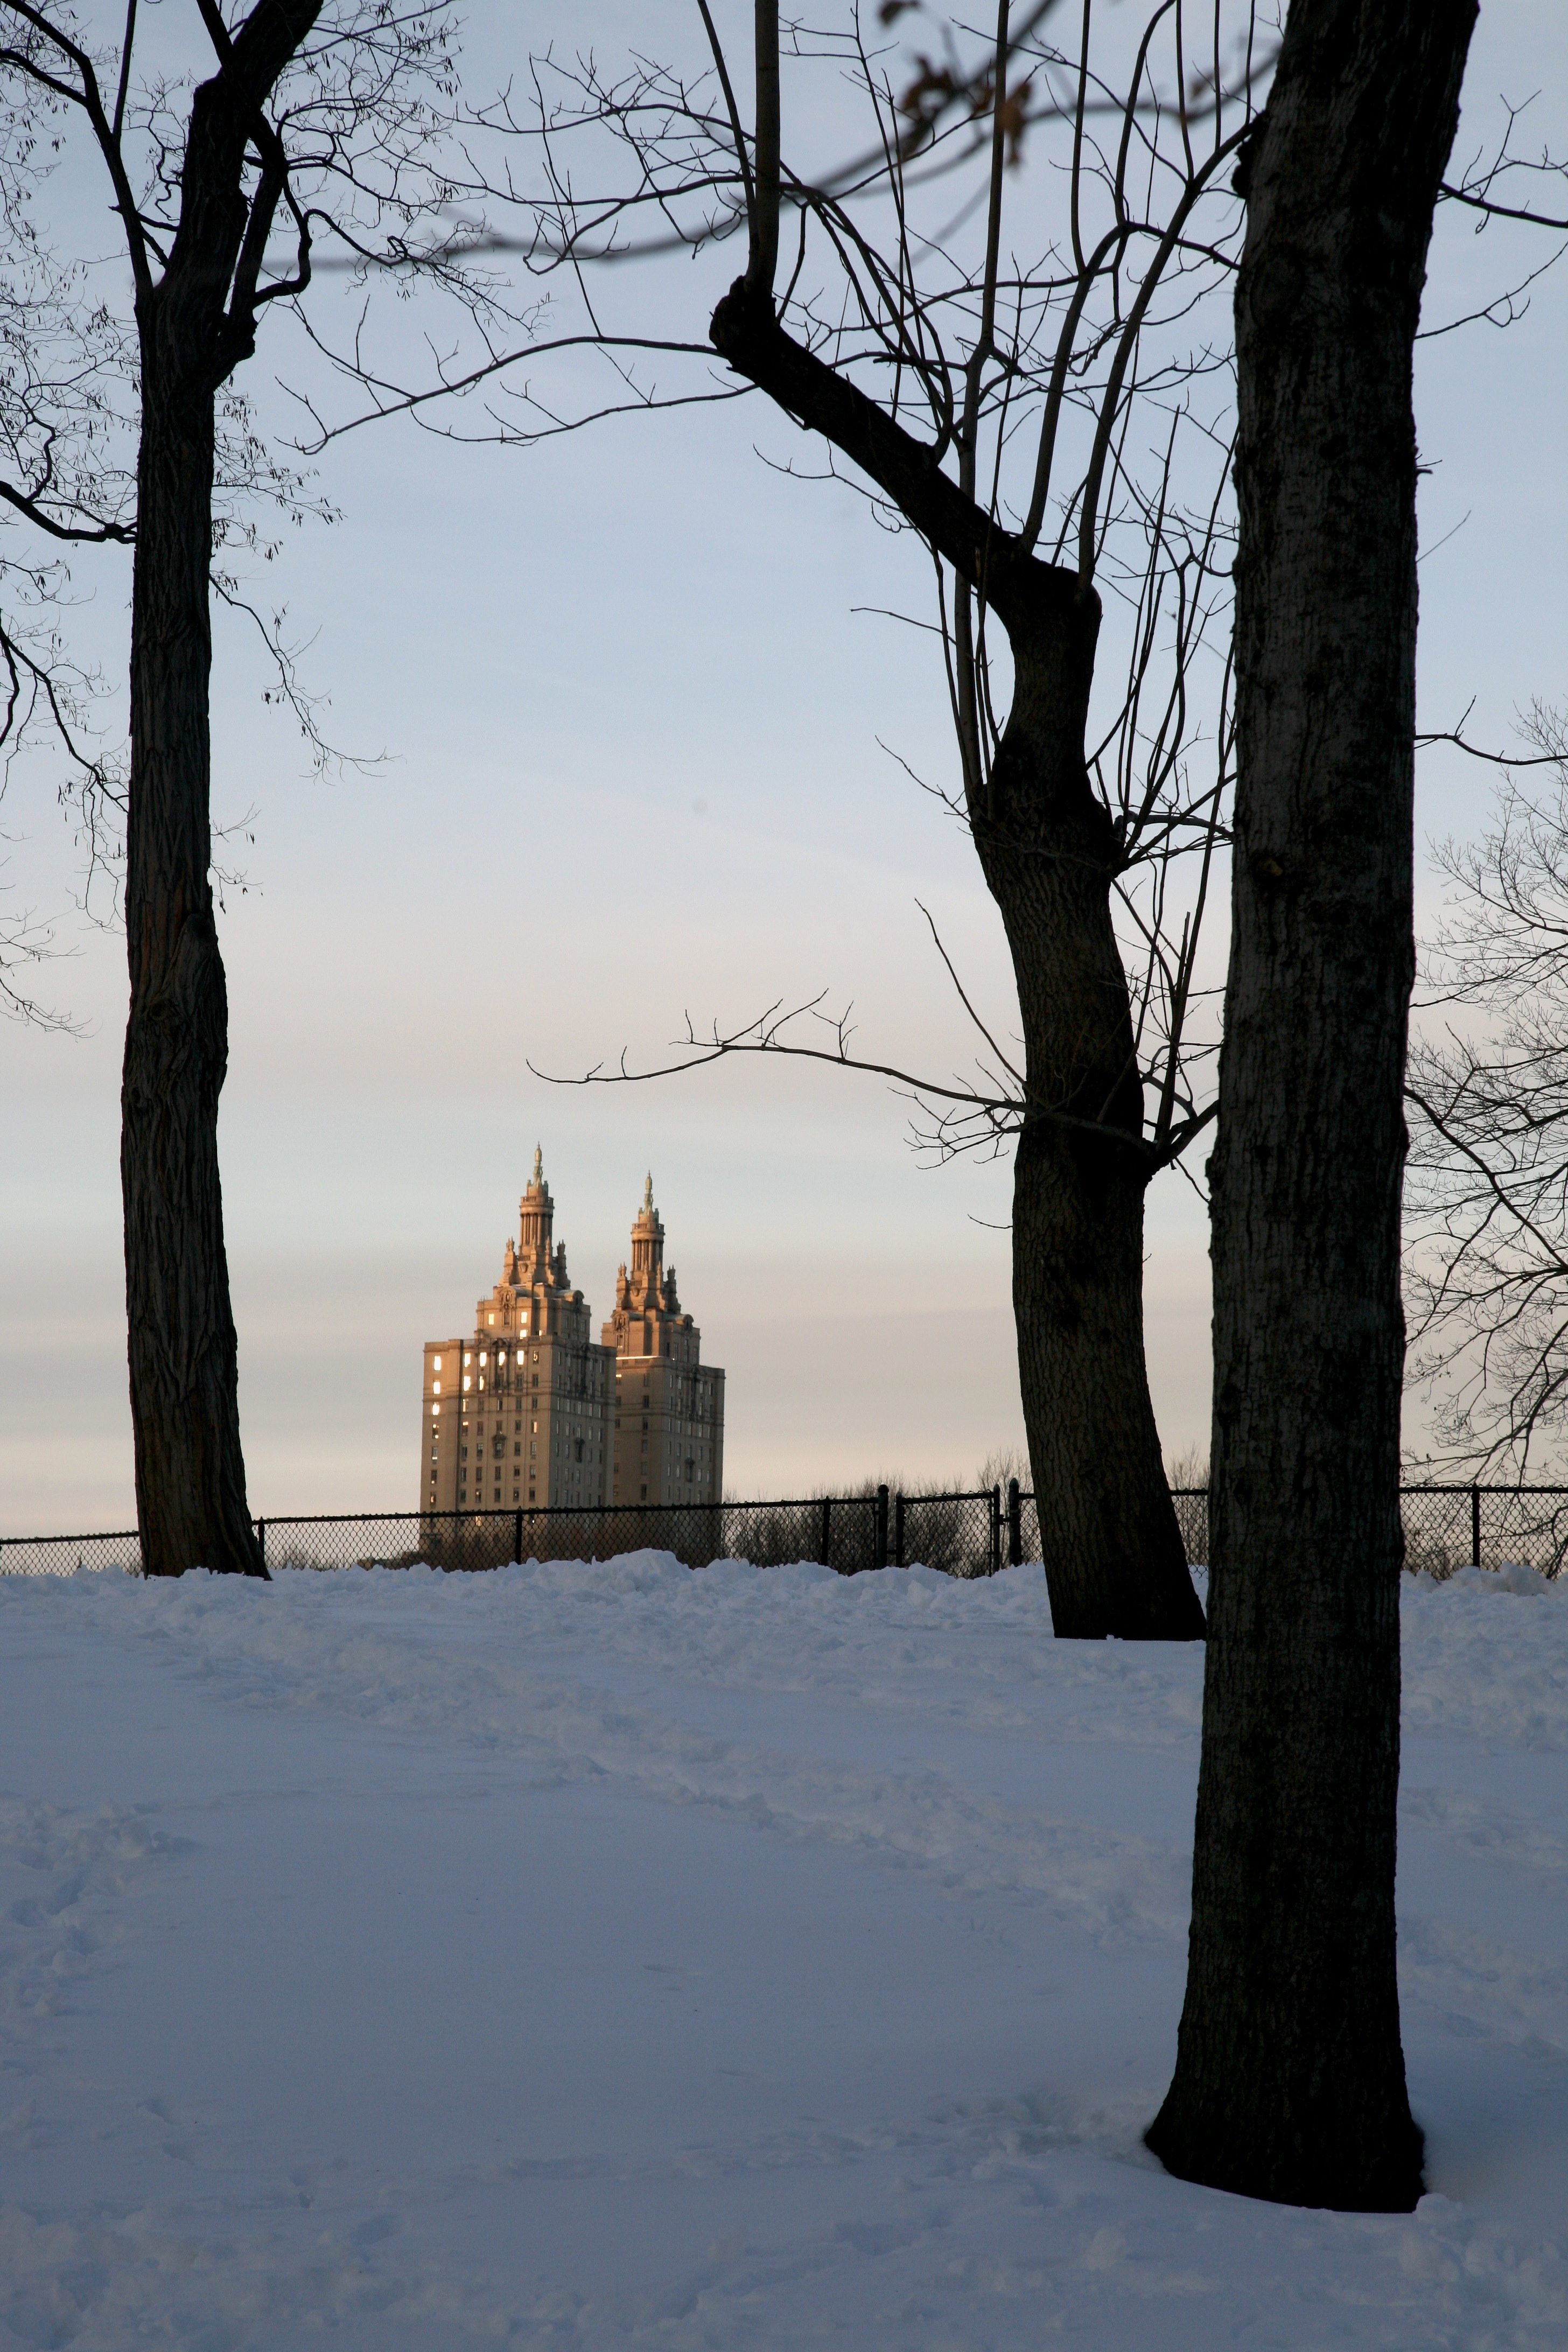
tree, nature, branch, snow, winter, plant, sunlight, morning, manhattan, ice, evening, spring, reflection, nyc, park, weather, season, neige, newyork, newyorkcity, ny, centralpark, freezing, atmospheric phenomenon, woody plant